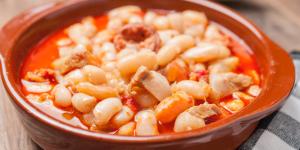
potaje casero